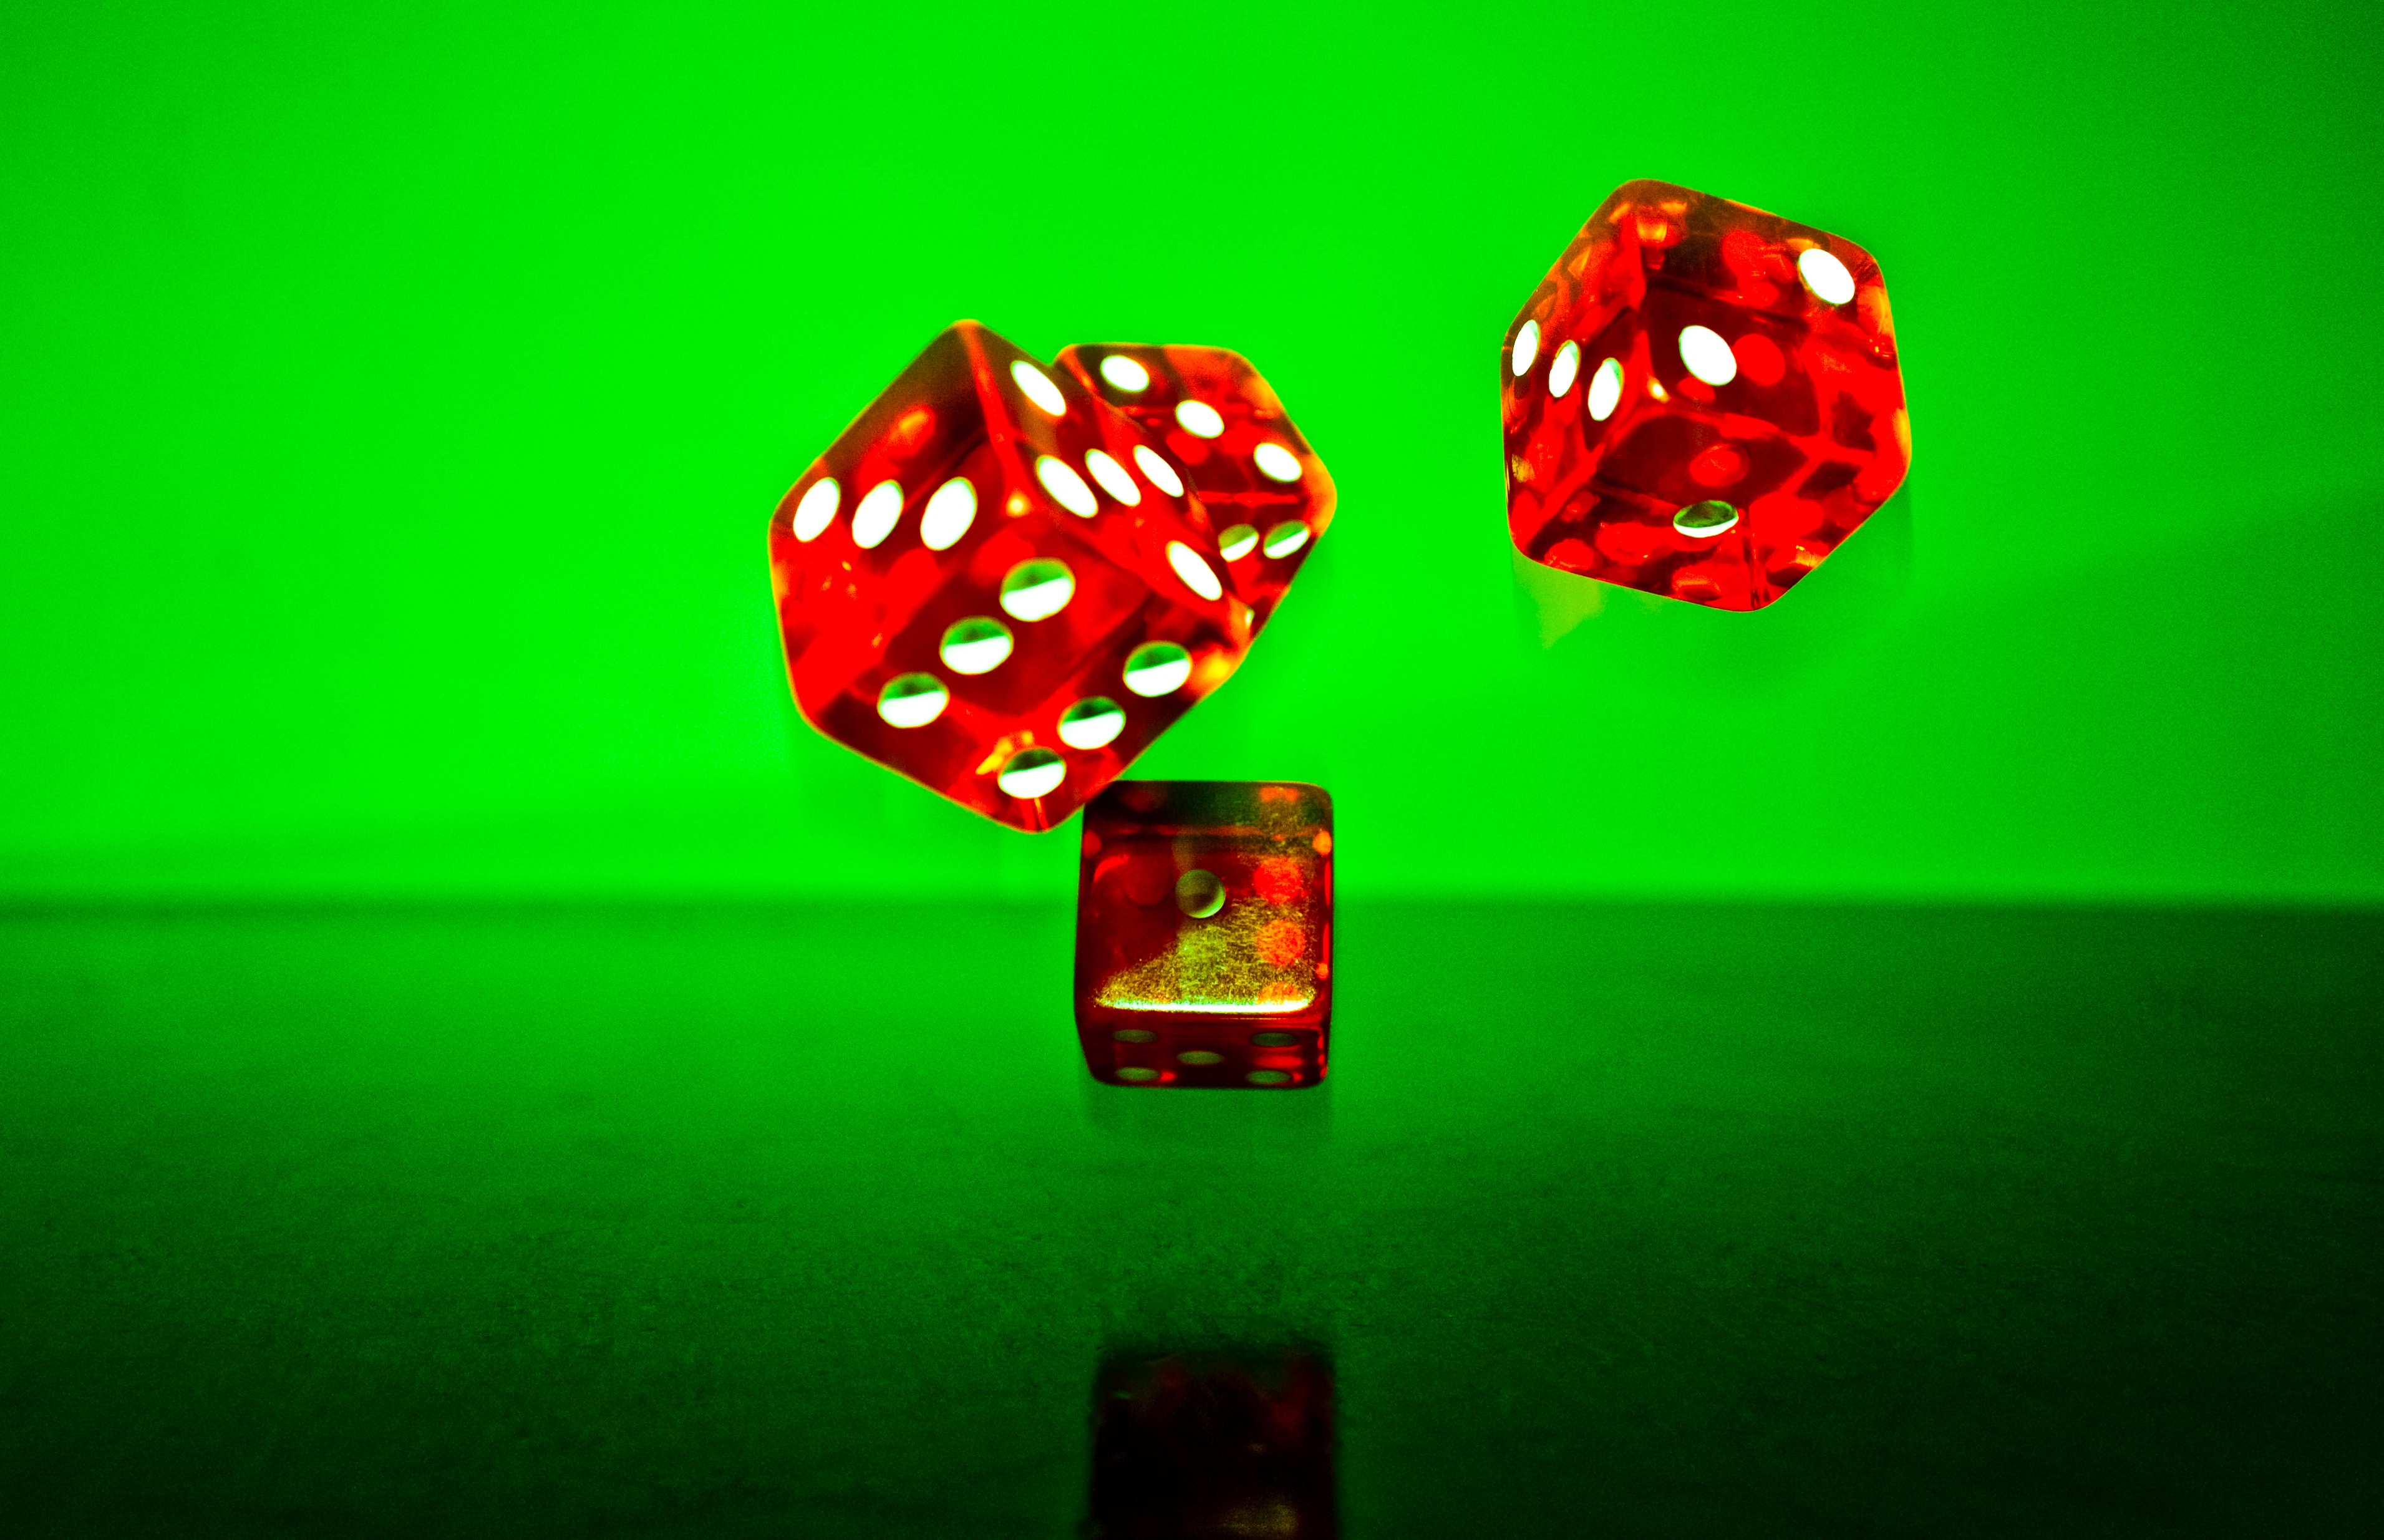
play, fall, number, recreation, green, red, board game, sports, random, cube, casino, games, luck, points, dice, profit, dice game, poker game, cube table, lucky dice, instantaneous speed, lucky number, game cube, indoor games and sports, tabletop game, eye numbers